List of Veronica Mars characters

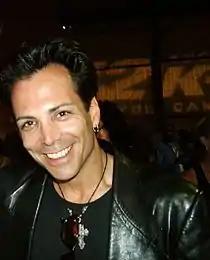
Richard Grieco portrays Steve Batando.

Richard Grieco portrays Steve Batando, a struggling actor and drug addict, as well as Mindy O'Dell's ex-husband, in season three. He killed Sheriff Don Lamb with a bat then was shot and killed by Sacks.